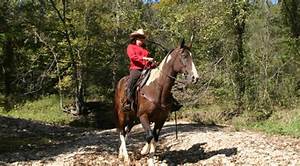
Label: horse